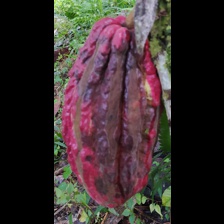
Label: phytophthora